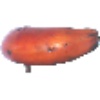
Label: Banana Red 1